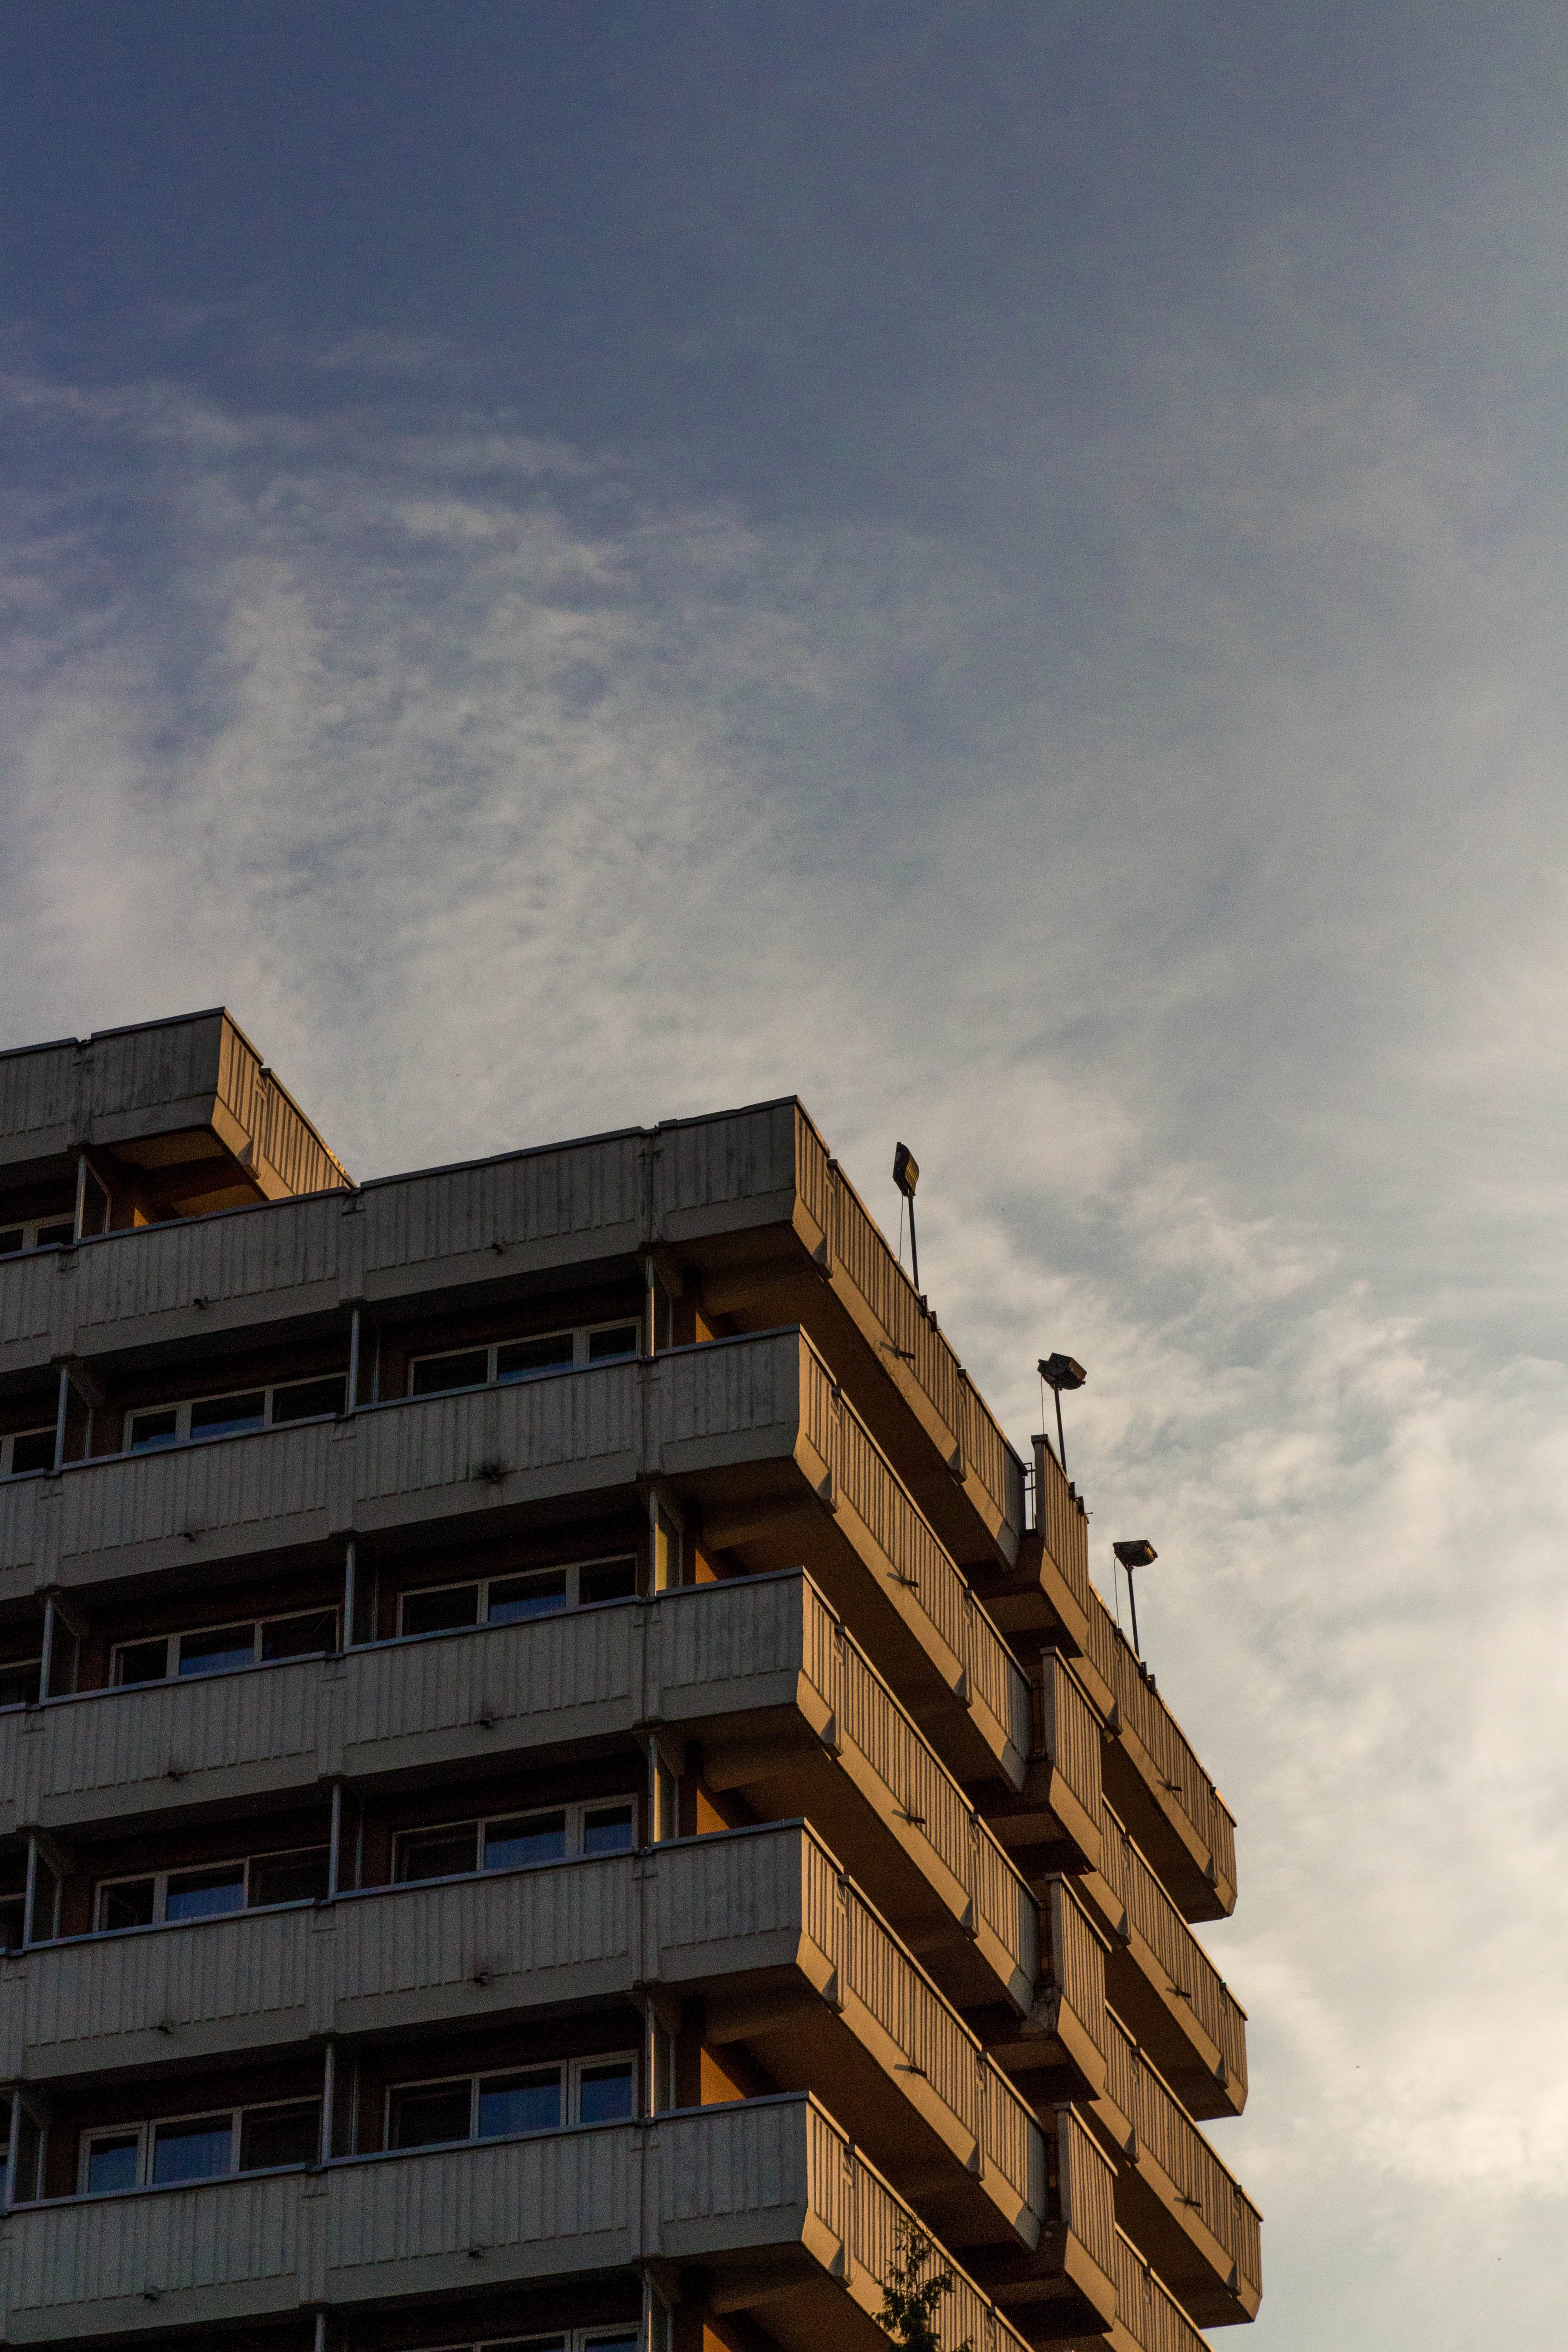
sky, blue, cloud, architecture, daytime, urban area, building, residential area, tower block, apartment, condominium, town, human settlement, city, morning, metropolitan area, atmosphere, metropolis, line, house, neighbourhood, real estate, facade, tree, meteorological phenomenon, skyscraper, mixed use, evening, roof, home, commercial building, urban design, window, suburb, metal, brutalist architecture